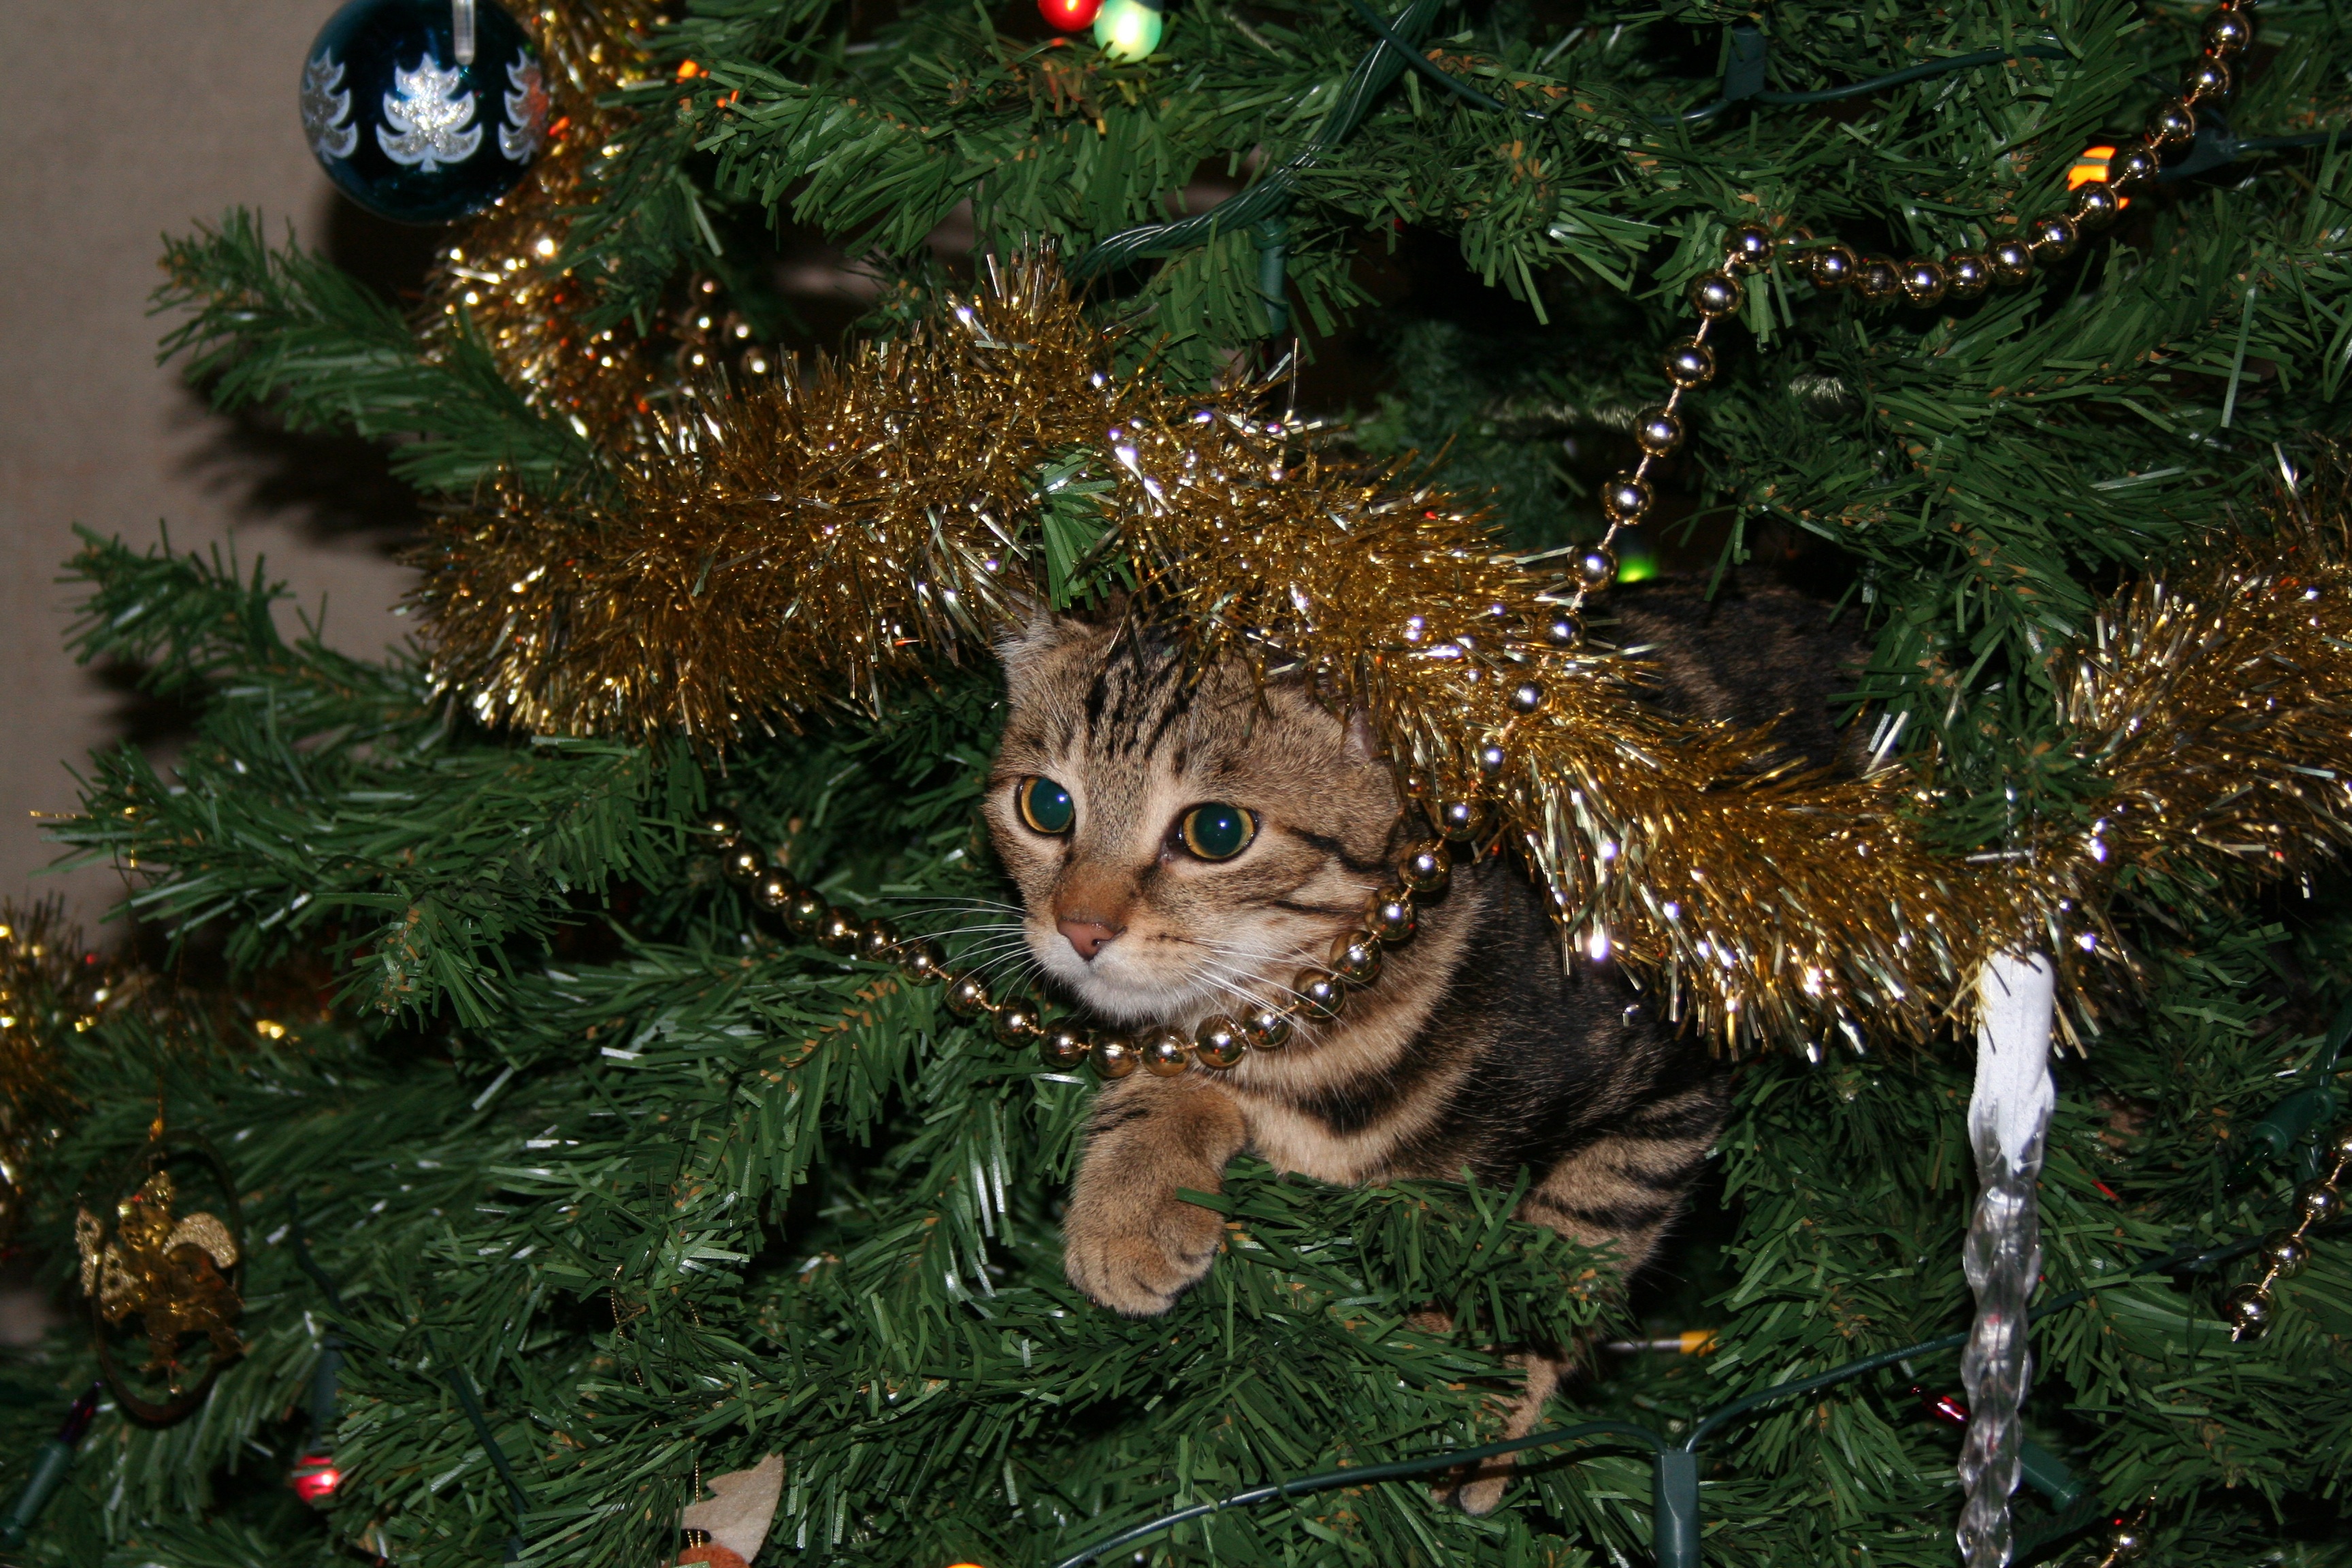
tree, branch, animal, pet, cat, mammal, christmas, christmas tree, christmas decoration, domestic, pussycat, woody plant, cat like mammal